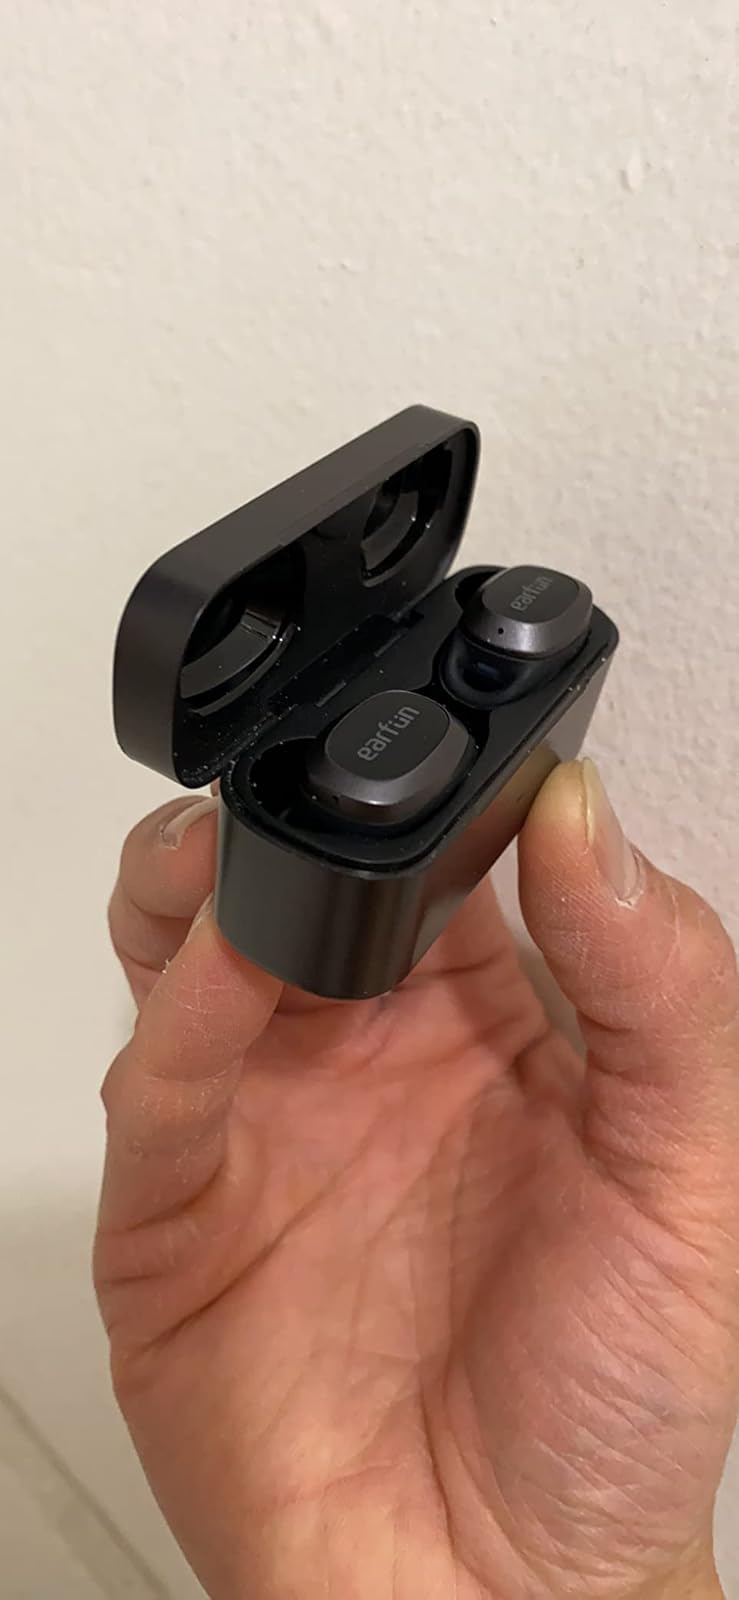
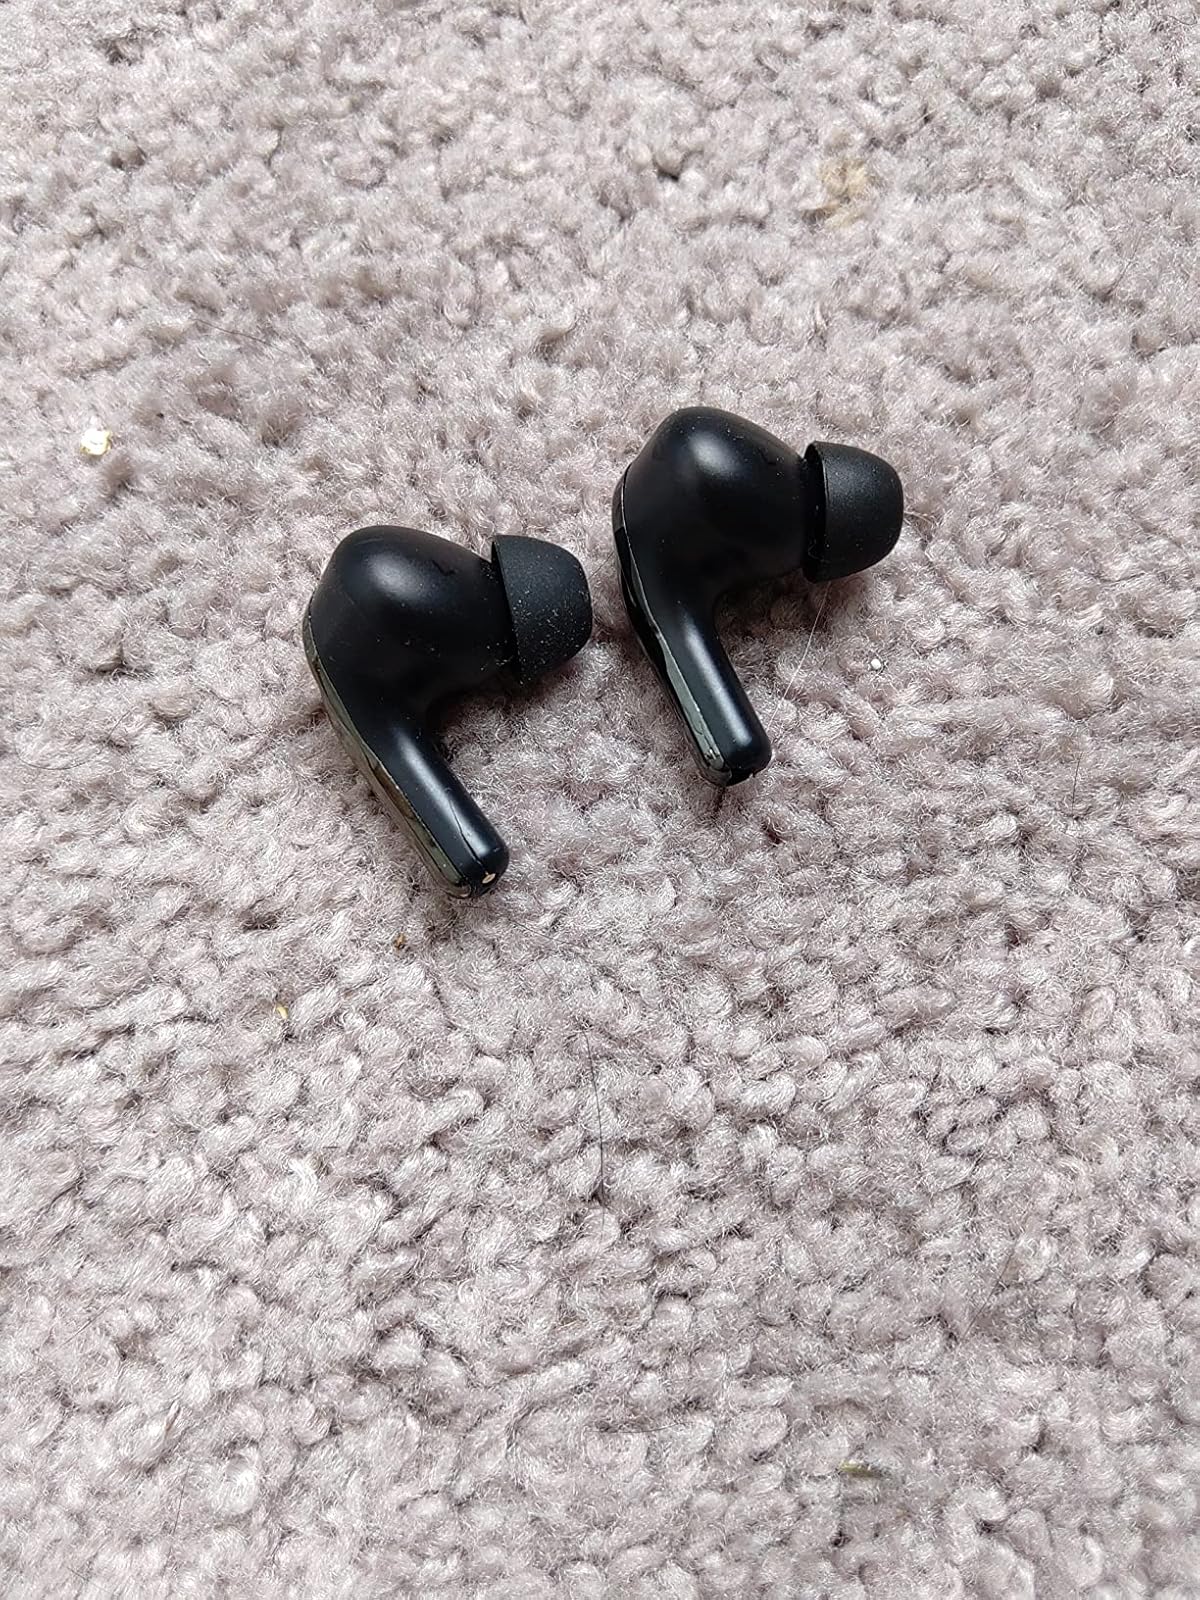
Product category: earbuds
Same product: no